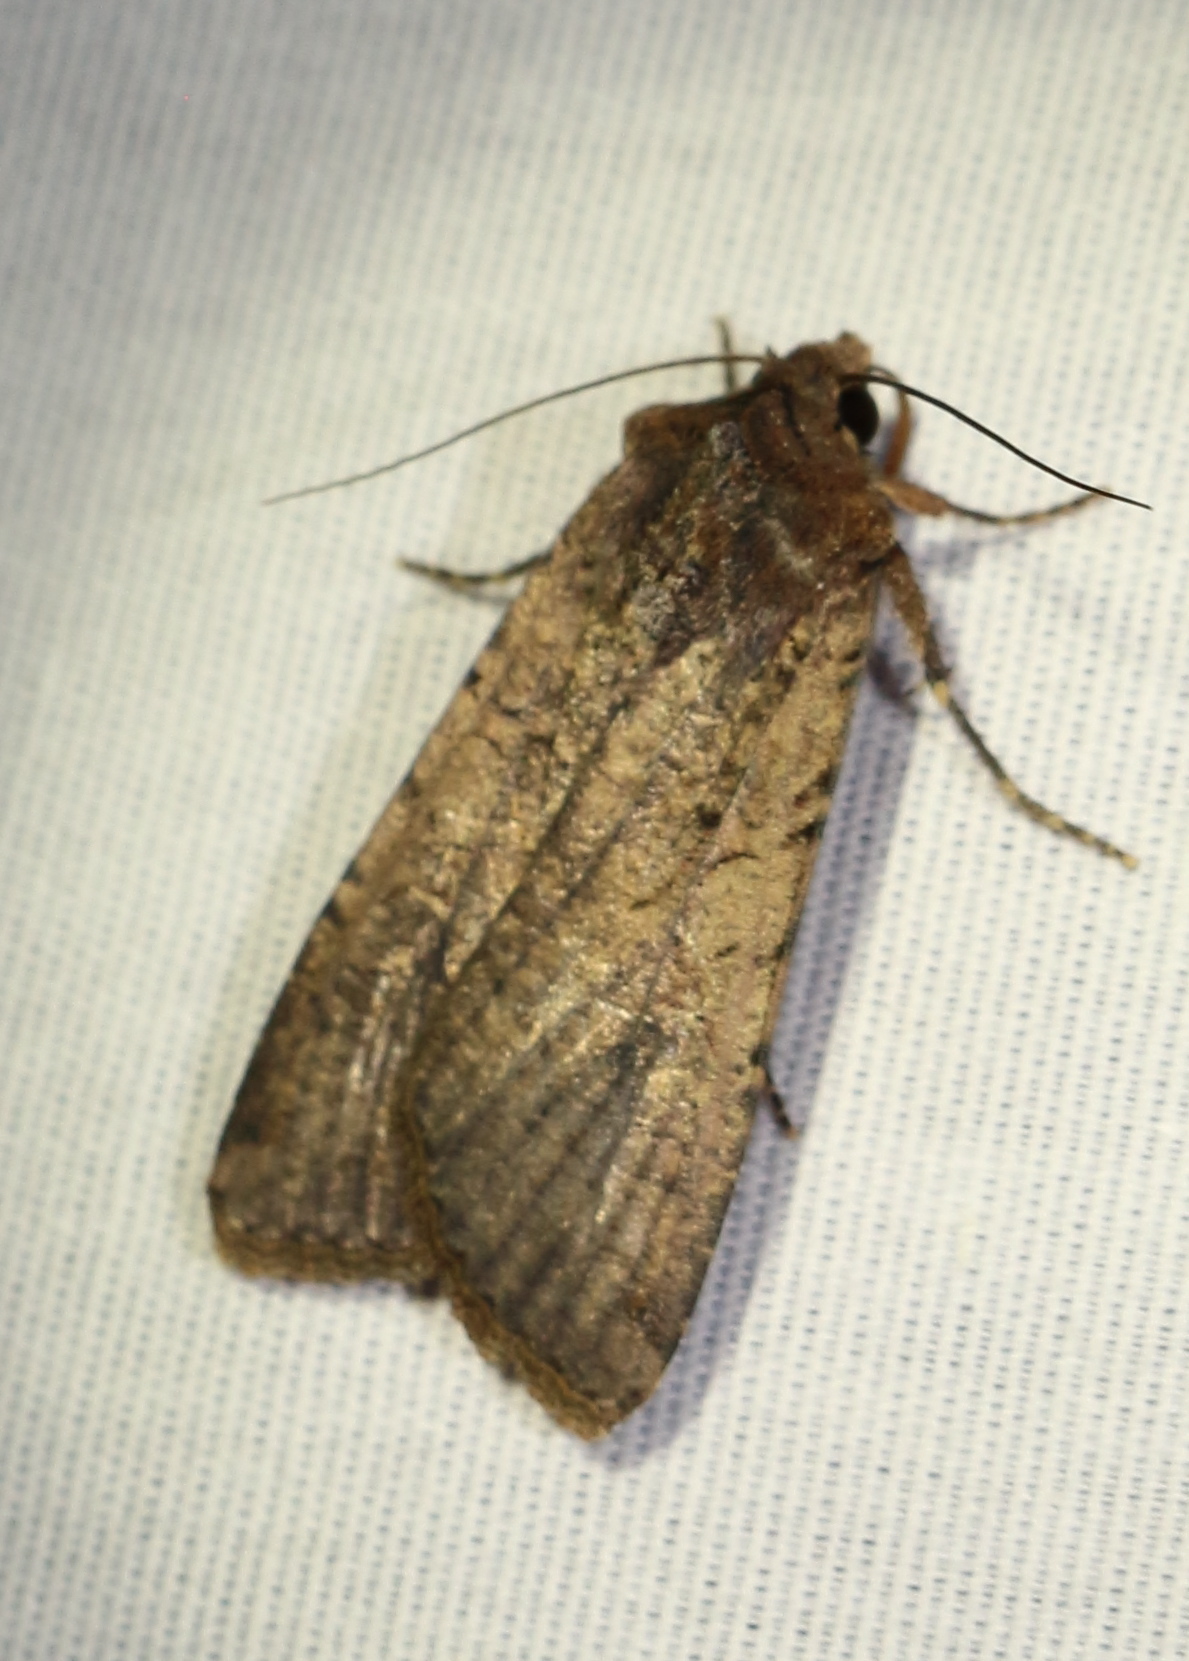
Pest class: cutworms